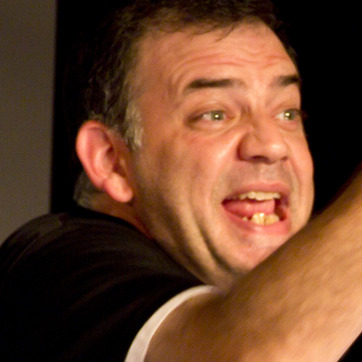
Material: skin